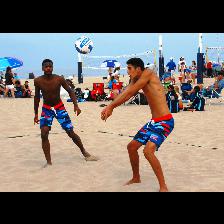
Label: Human